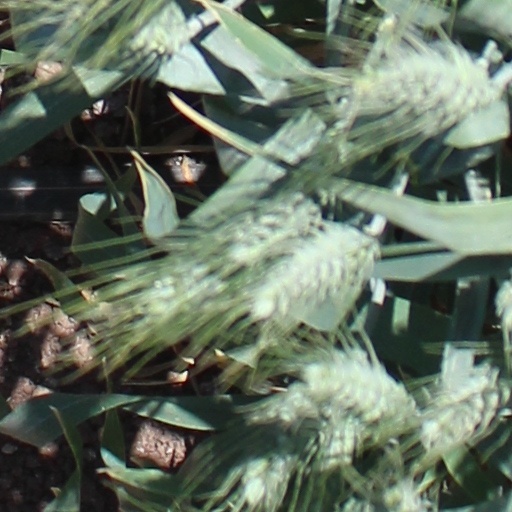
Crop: wheat